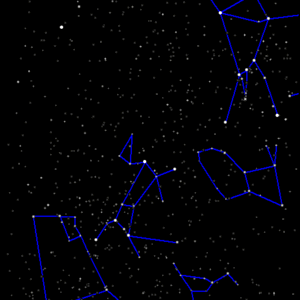
Le Grand Chien est l'une des plus anciennes constellations, du fait de la présence de Sirius, l'étoile la plus brillante du ciel. Relativement loin de l'écliptique, elle n'est visible que quelques mois par an aux latitudes voisines de 45° nord. C'est vers le solstice d'été qu'elle n'est pas visible. Aux autres dates, elle est visible soit très tôt le matin soit toute la nuit soit le soir.